Vampire in the Garden

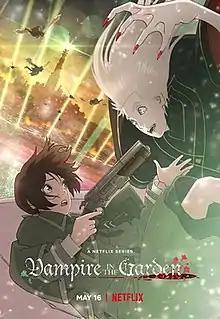
Promotional poster

is a Japanese original net animation (ONA) series produced by Wit Studio. Originally set for a 2021 premiere on Netflix, the series was delayed to May 16, 2022.